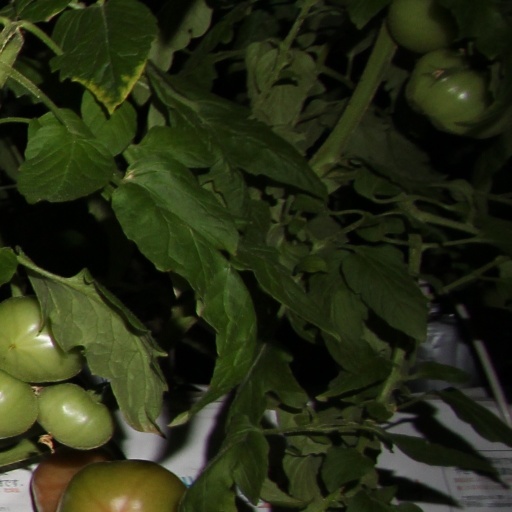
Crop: tomato